Dolgellau

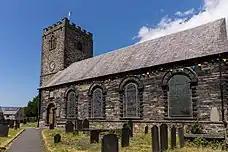
St Mary's Church.

A church was built in the 12th century (demolished and replaced by the present building in 1716), although Cymer Abbey, founded in 1198 in nearby Llanelltyd, remained the most important religious centre locally. Dolgellau gained in importance from this period onwards, and was mentioned in the Survey of Merioneth ordered by Edward I (Llanelltyd was not). In 1404 it was the location of a council of chiefs under Owain Glyndŵr.